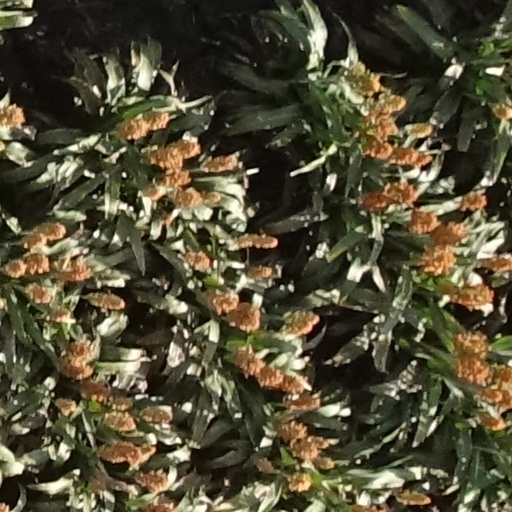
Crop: sorghum